W. G. Hardy

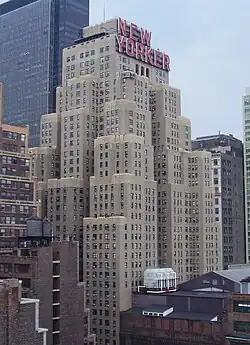
The New Yorker Hotel

On April 15, 1940, in Montreal, the CAHA and AHAUS agreed to form a new governing body known tentatively as the International Ice Hockey League, and invited the BIHA to join. Hardy who was also the CAHA president, stated that "the purpose of the new association is to promote the game of hockey among the three Anglo-Saxon nations". The new body became known as the International Ice Hockey Association, and Hardy as its president from 1940 to 1947. Lockhart from AHAUS was named first vice-president, and the BIHA was asked to nominate the second vice-president position.